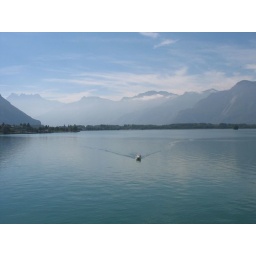
The castle is built on a rock in the middle of Lake Geneva. some nice views from the (small) windows.